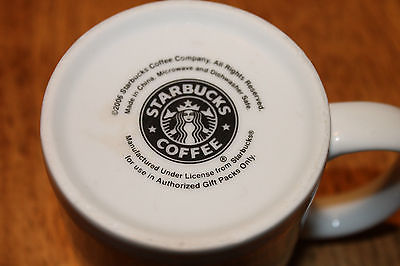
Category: mug